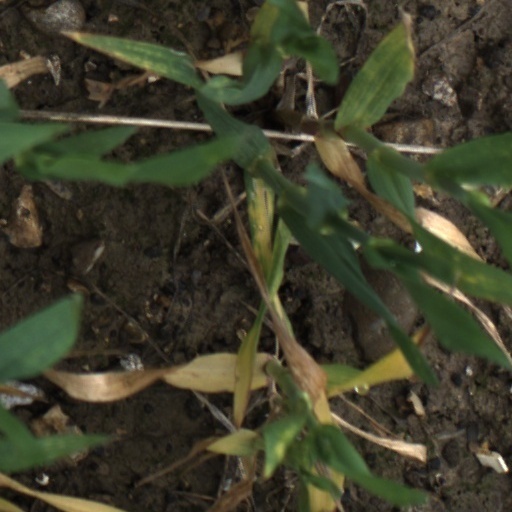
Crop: wheat